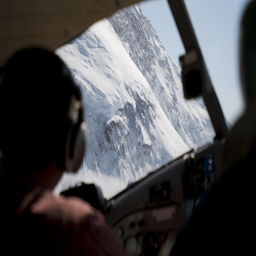
A man flying a plane over snow covered mountains.
Airplane view of a large mountain chain with snow on them.
A pilot and copilot sit in a small plane as they fly around a snow-covered mountain.
A snowy mountain seen from inside a light aircraft
View of a snowy mountain outside the windshield of an aircraft.